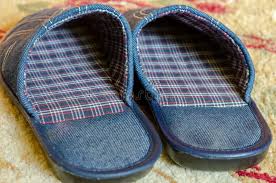
Waste category: shoes